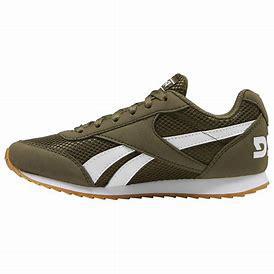
Brand: Reebok
Model: Royal Classic Jogger 2